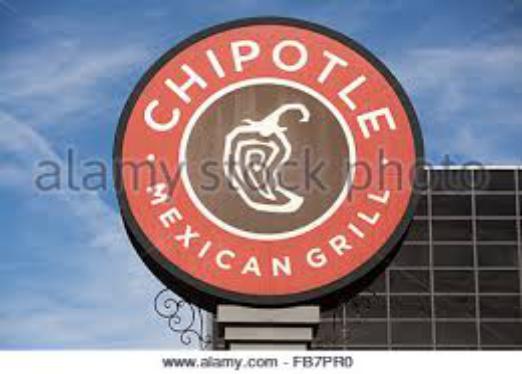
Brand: Chipotle Mexican Grill-1
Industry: Clothes